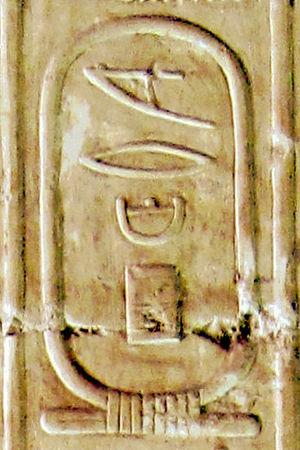
Adjib est le nom d'Horus du sixième souverain de la Iʳᵉ dynastie pendant la période thinite. Manéthon l'appelle « Niebaïs » ou « Miebis » et lui compte vingt-six ans de règne ; la table de Saqqarah le nomme « Merbapen » ; la liste d'Abydos et le Canon royal de Turin le nomme « Meribiapou », de plus le Canon royal de Turin lui compte soixante-quatorze ans de règne.